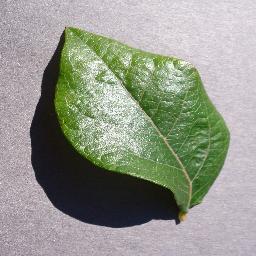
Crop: blueberry
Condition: healthy